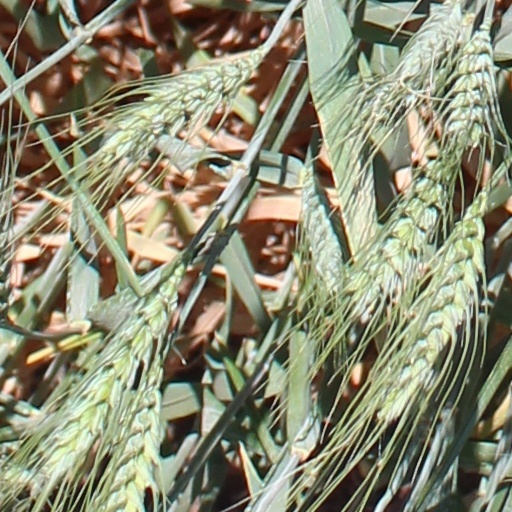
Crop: wheat